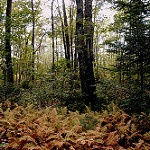
Scene: Outdoor